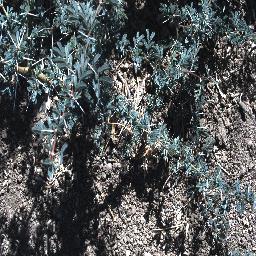
Label: prickly_acacia